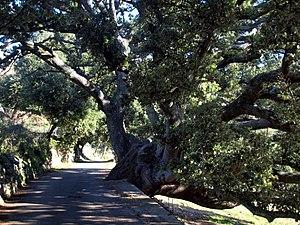
Olmi-Cappella (Giussani, Haute-Corse, France) - Un chêne vert vénérable, le plus gros de Balagne selon un panneau.
Olmi-Cappella est une commune française située dans la circonscription départementale de la Haute-Corse et le territoire de la collectivité de Corse. Elle appartient à l'ancienne piève de Giussani.